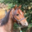
Label: horse